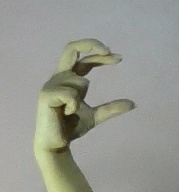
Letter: thal